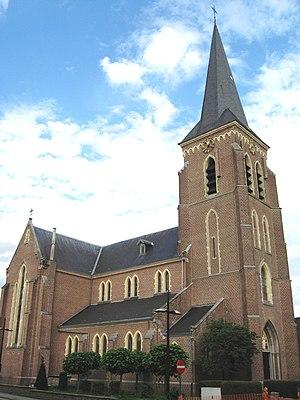
Beverst est une section de la ville belge de Bilzen située en Région flamande dans la province de Limbourg.